Bocchi the Rock!

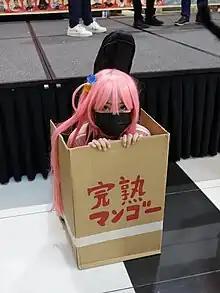
Cosplay of series protagonist Hitori "Bocchi" Gotō

After finishing with her first title in "Manga Time Kirara Max" "(Kirari Books Meisouchuu)", which was mainly about young girls dealing with moe things, Aki Hamazi considered doing a manga about bands next, as listening to bands is one of her favorite hobbies. However, she did not have any actual experience being in a band or playing an instrument prior to the making of the series, so she conducted extensive research by doing things like asking an acquaintance more familiar with the indie band scene, listening and reading more about the culture, and visiting places that are prominent to the scene (like the live house Shelter in Shimokitazawa, which would end up being the model for the live house Starry).